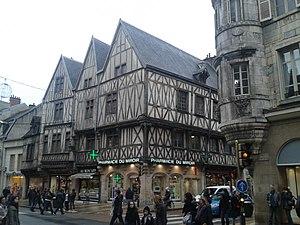
54 rue de la Liberté - Maison aux trois visages - Coin du Miroir - Dijon
La maison aux trois visages est une maison à colombages du XVᵉ siècle de Dijon en Côte-d'Or, à l'angle 54, 56 rue de la Liberté et 1 rue Bossuet. Elle est classée aux monuments historiques depuis le 3 février 1971.
Ce tableau présente la liste de tous les monuments historiques classés ou inscrits dans la ville de Dijon, Côte-d'Or, en France. Avec 213 monuments classés ou inscrits, Dijon est la neuvième ville française comptant le plus de monuments historiques, après Paris, Bordeaux, La Rochelle, Nancy, Lyon, Rouen, Arras et Strasbourg.